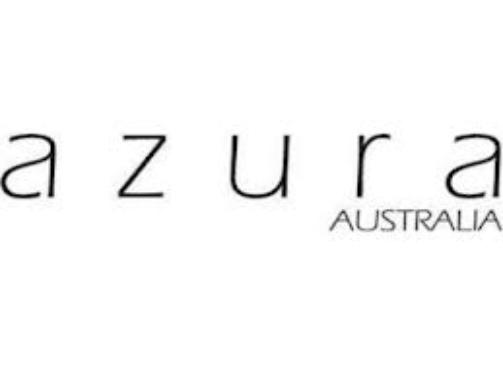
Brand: Azura
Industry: Others